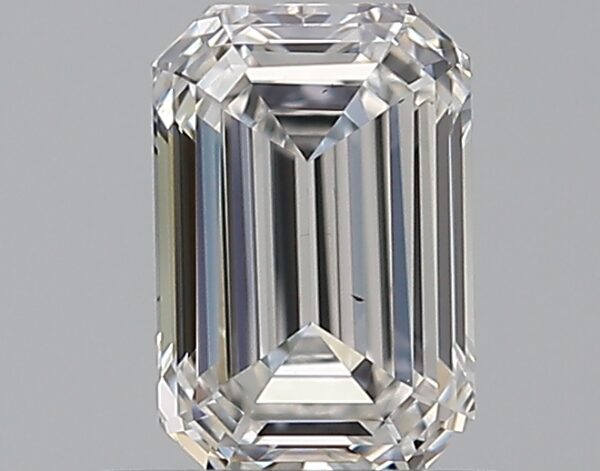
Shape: emerald
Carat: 0.59
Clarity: VS2
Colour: E
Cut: EX
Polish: VG
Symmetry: GD
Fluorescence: ST
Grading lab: GIA
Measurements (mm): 5.87 x 3.9 x 2.54